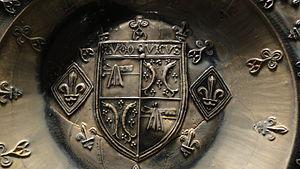
France, Beauvaisis, début du XVI° siècle, grès - Exposé au musée du Louvre
Louis de Villiers de L'Isle-Adam était vidame de Gerberoy, pair de France et comte-évêque de Beauvais sous les règnes de Charles VIII, Louis XII et François Iᵉʳ.